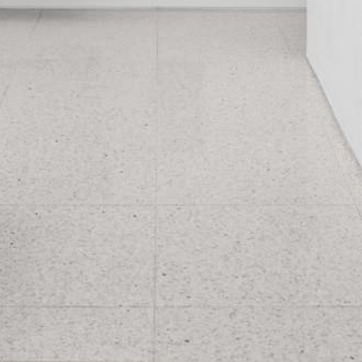
Material: polishedstone